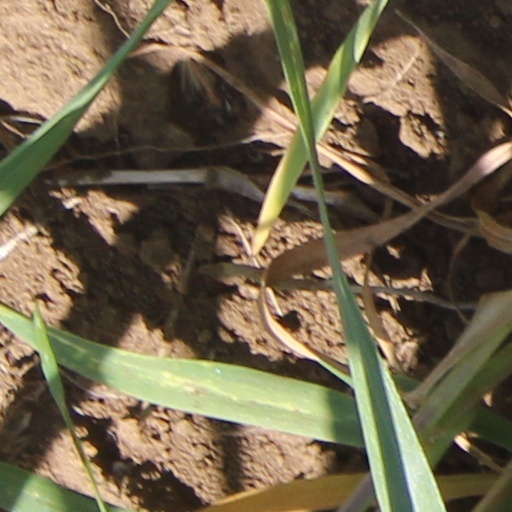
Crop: wheat